Cindy Blackman Santana

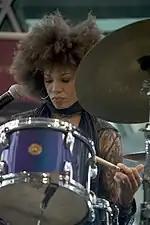
Blackman performing at Federation Square in Melbourne, Australia, in May 2008

In the late 1990s, Blackman made her first recording with a working group. They called the album "Telepathy" because of the tight communication in the band. Blackman and her band also recorded the instructional video "Multiplicity."